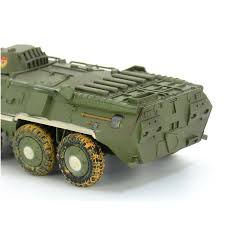
Label: BTR